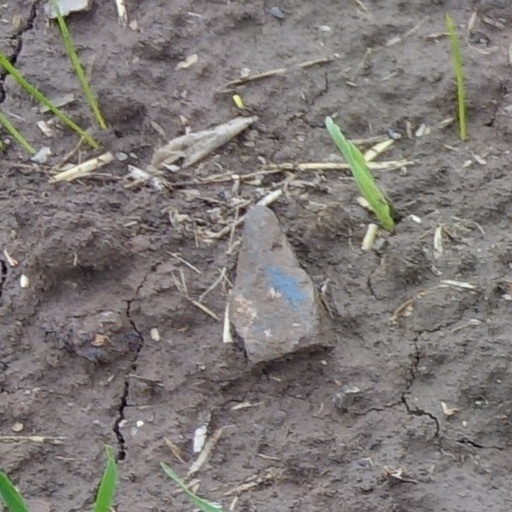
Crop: wheat